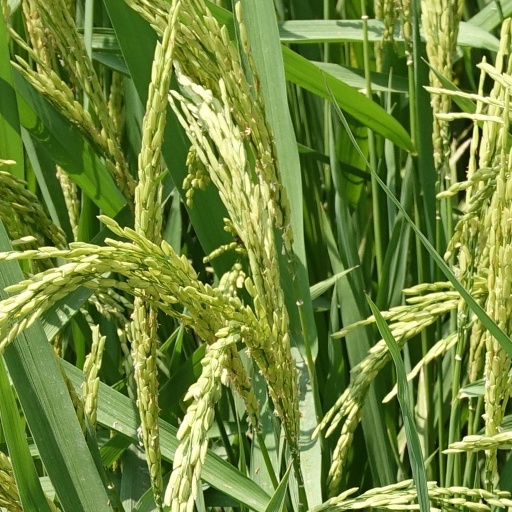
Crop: rice